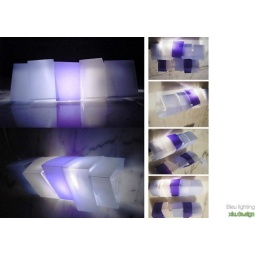
Material: translucent paper and plastic is for the prototype, Glass is the supposed material for the product. made in 2006